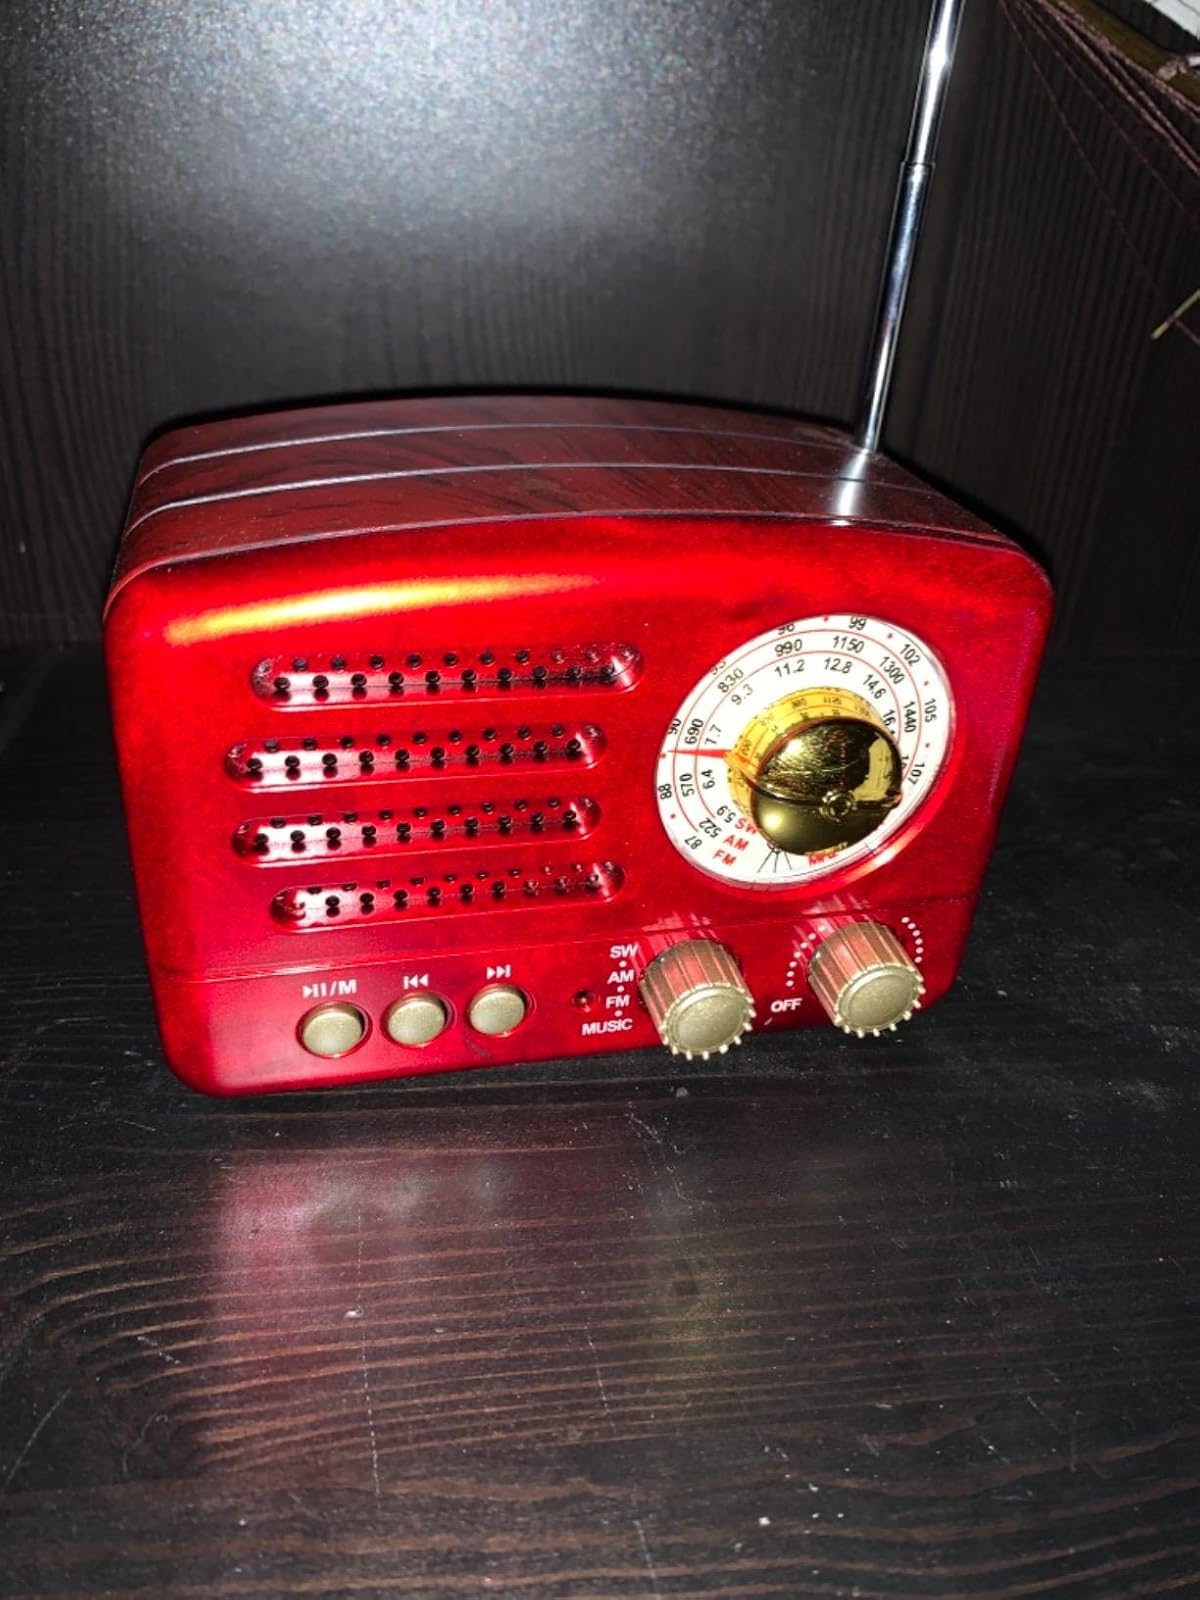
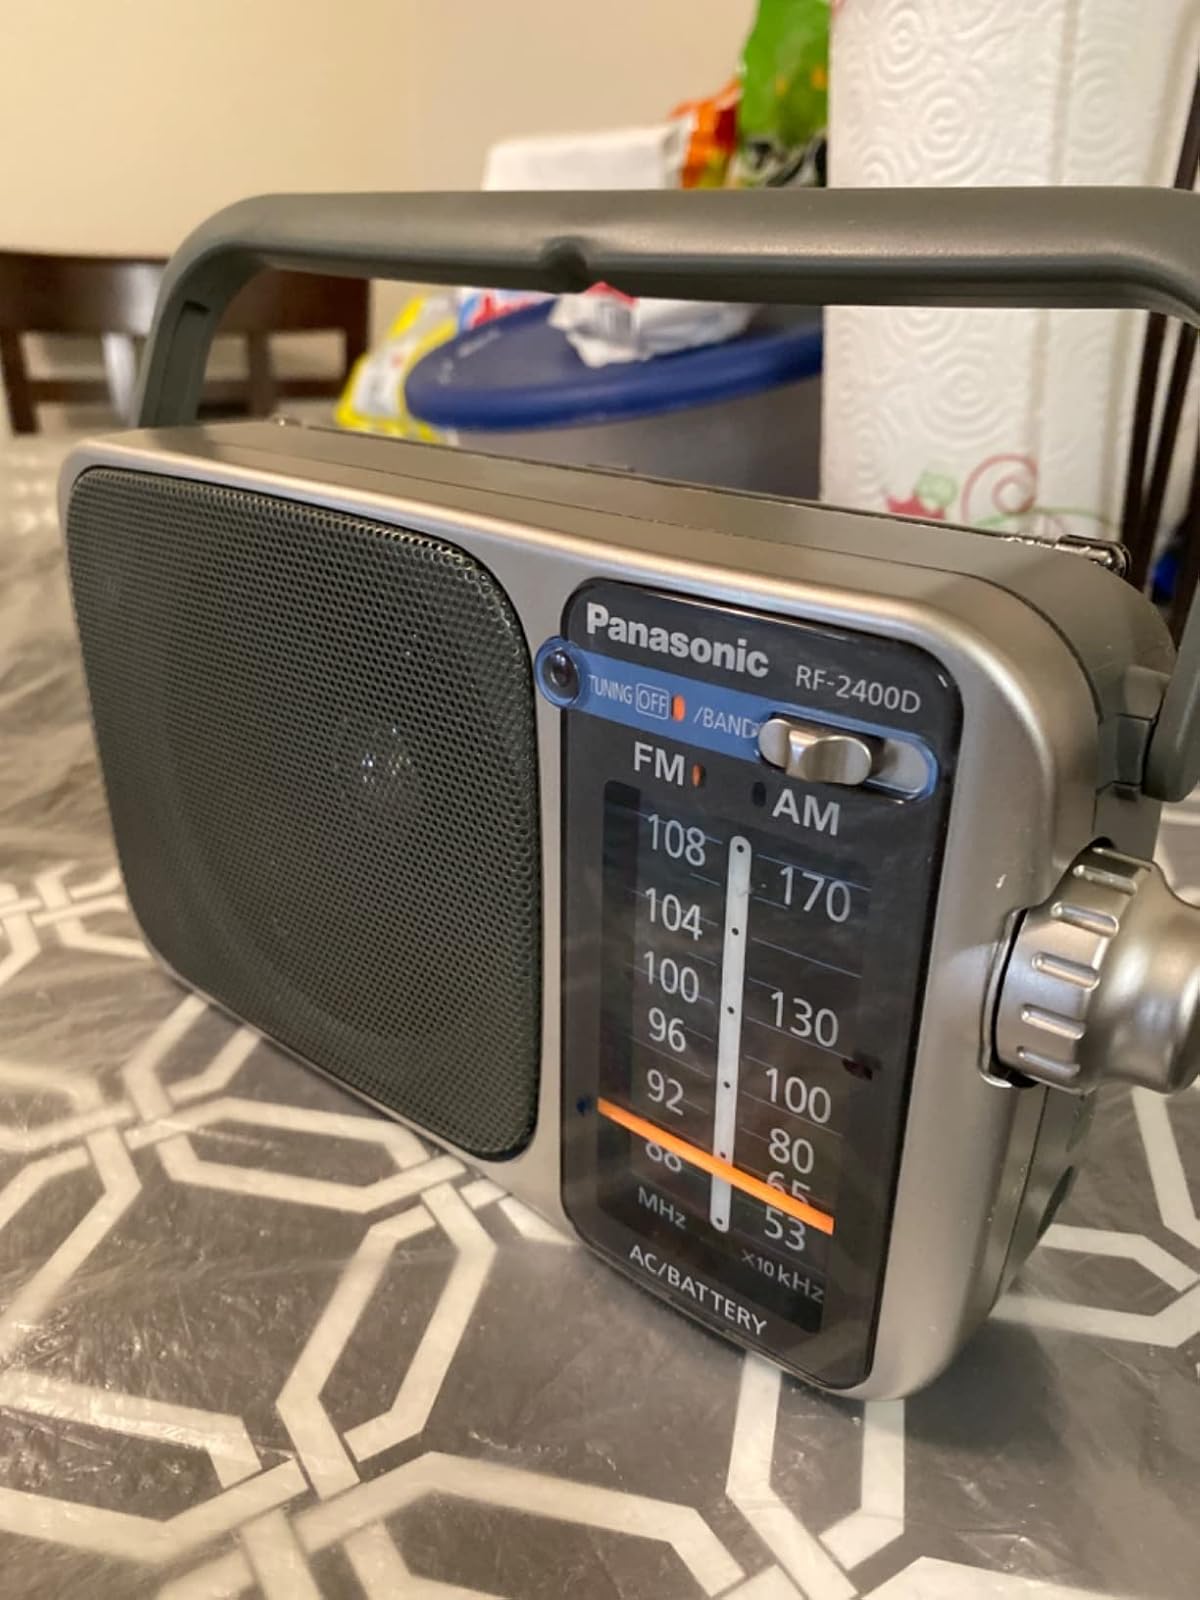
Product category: radio
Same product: no